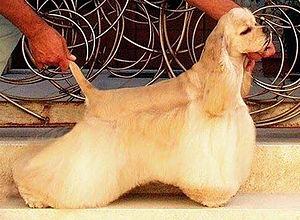
Cocker Américain
Le Cocker Américain est une race de chiens originaire des États-Unis.